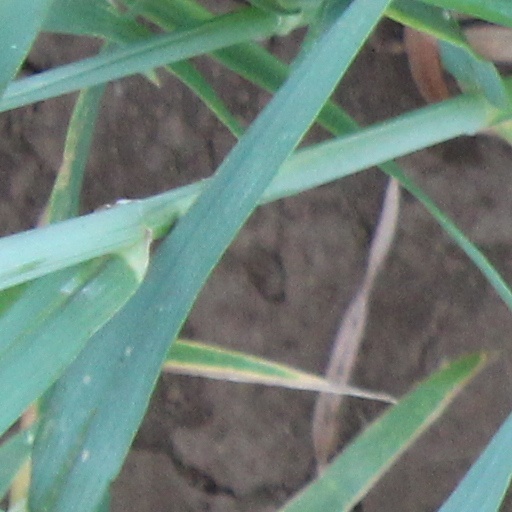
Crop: wheat